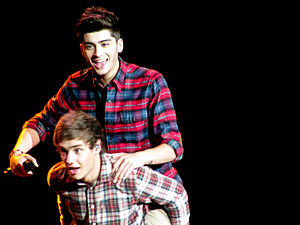
Up All Night Tour / Sætliste
Payne og Malik på scenen i Toronto
Up All Night Tour var den første koncertturné af engelsk-irske boyband One Direction, hvor de sang sange fra deres debutalbum, Up All Night. Den begyndte i december 2011 og var One Direction første turné efter at være blevet dannet i den syvende sæson af X Factor i England, og underskrev en pladekontrakt med SYCO Records. Koncertturnéen blev annonceret i september 2011, hvor de indledende britiske og irske datoer bliver afsløret. Koncertturnéen blev forvaltet af Modest! Management. Showene blev bakket op af en fire-mand stor band, og de kreative vurderinger blev håndteret af Caroline Watson og Lou Teasdale. Efter den indledende koncertturné blev koncertturnéen, på grund af den internationale efterspørgsel, forlænget med shows i Oceanien og Nordamerika. I sidste ende spillede de over 60 koncerter i Europa, Oceanien og Nordamerika.